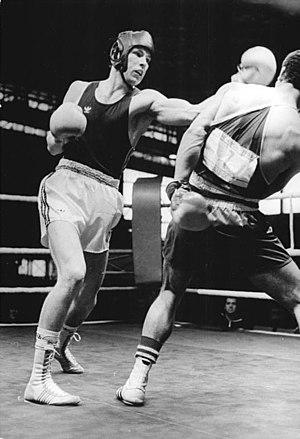
Ahmed Dine est un boxeur algérien né le 22 janvier 1965 à Bouharoun.